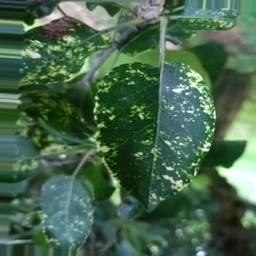
Label: Apple_Mosaic